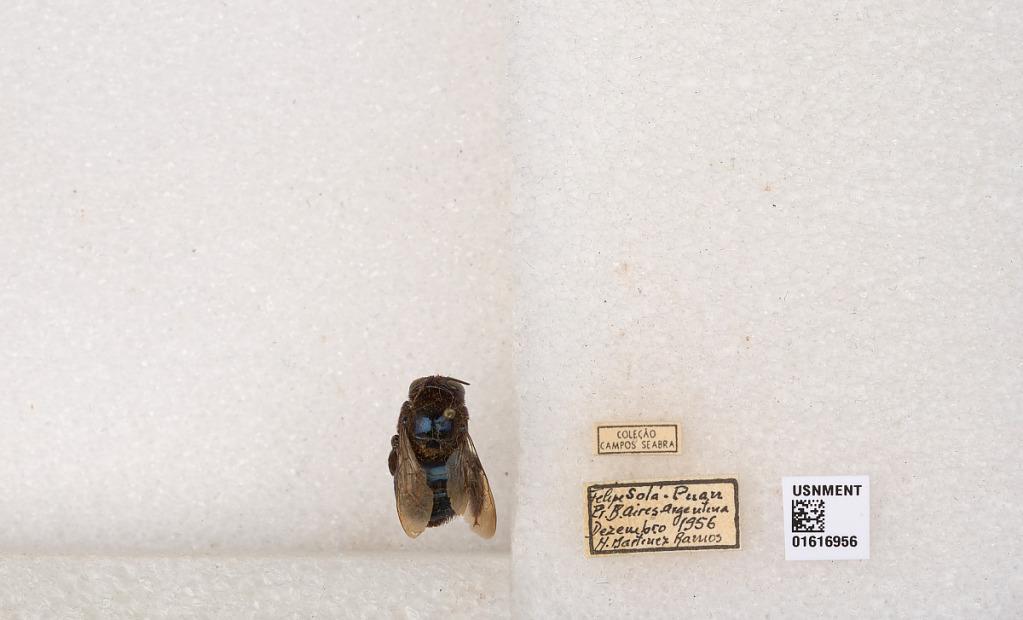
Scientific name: Xylocopa (Schonnherria) splendidula Lepeletier
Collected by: H. Ramos
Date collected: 1956-12-1
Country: Argentina
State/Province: Buenos Aires
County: Puan
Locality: Felipe Sola